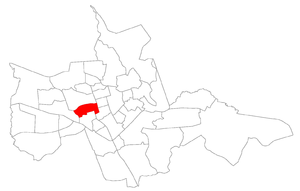
Noal est un quartier de la ville brésilienne de Santa Maria, Rio Grande do Sul. Le quartier est situé dans district de Sede.